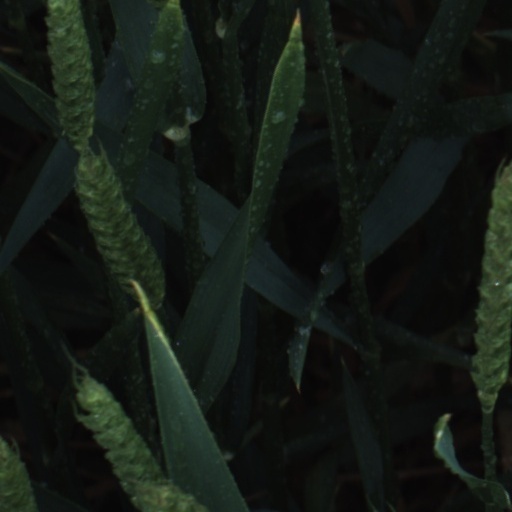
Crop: wheat